Esther Frances How

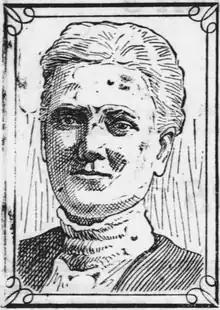

Esther Frances How (January 29, 1848 – September 22, 1915), better known as Hester How, was a teacher who helped turn around delinquent boys in 19th-century Toronto.